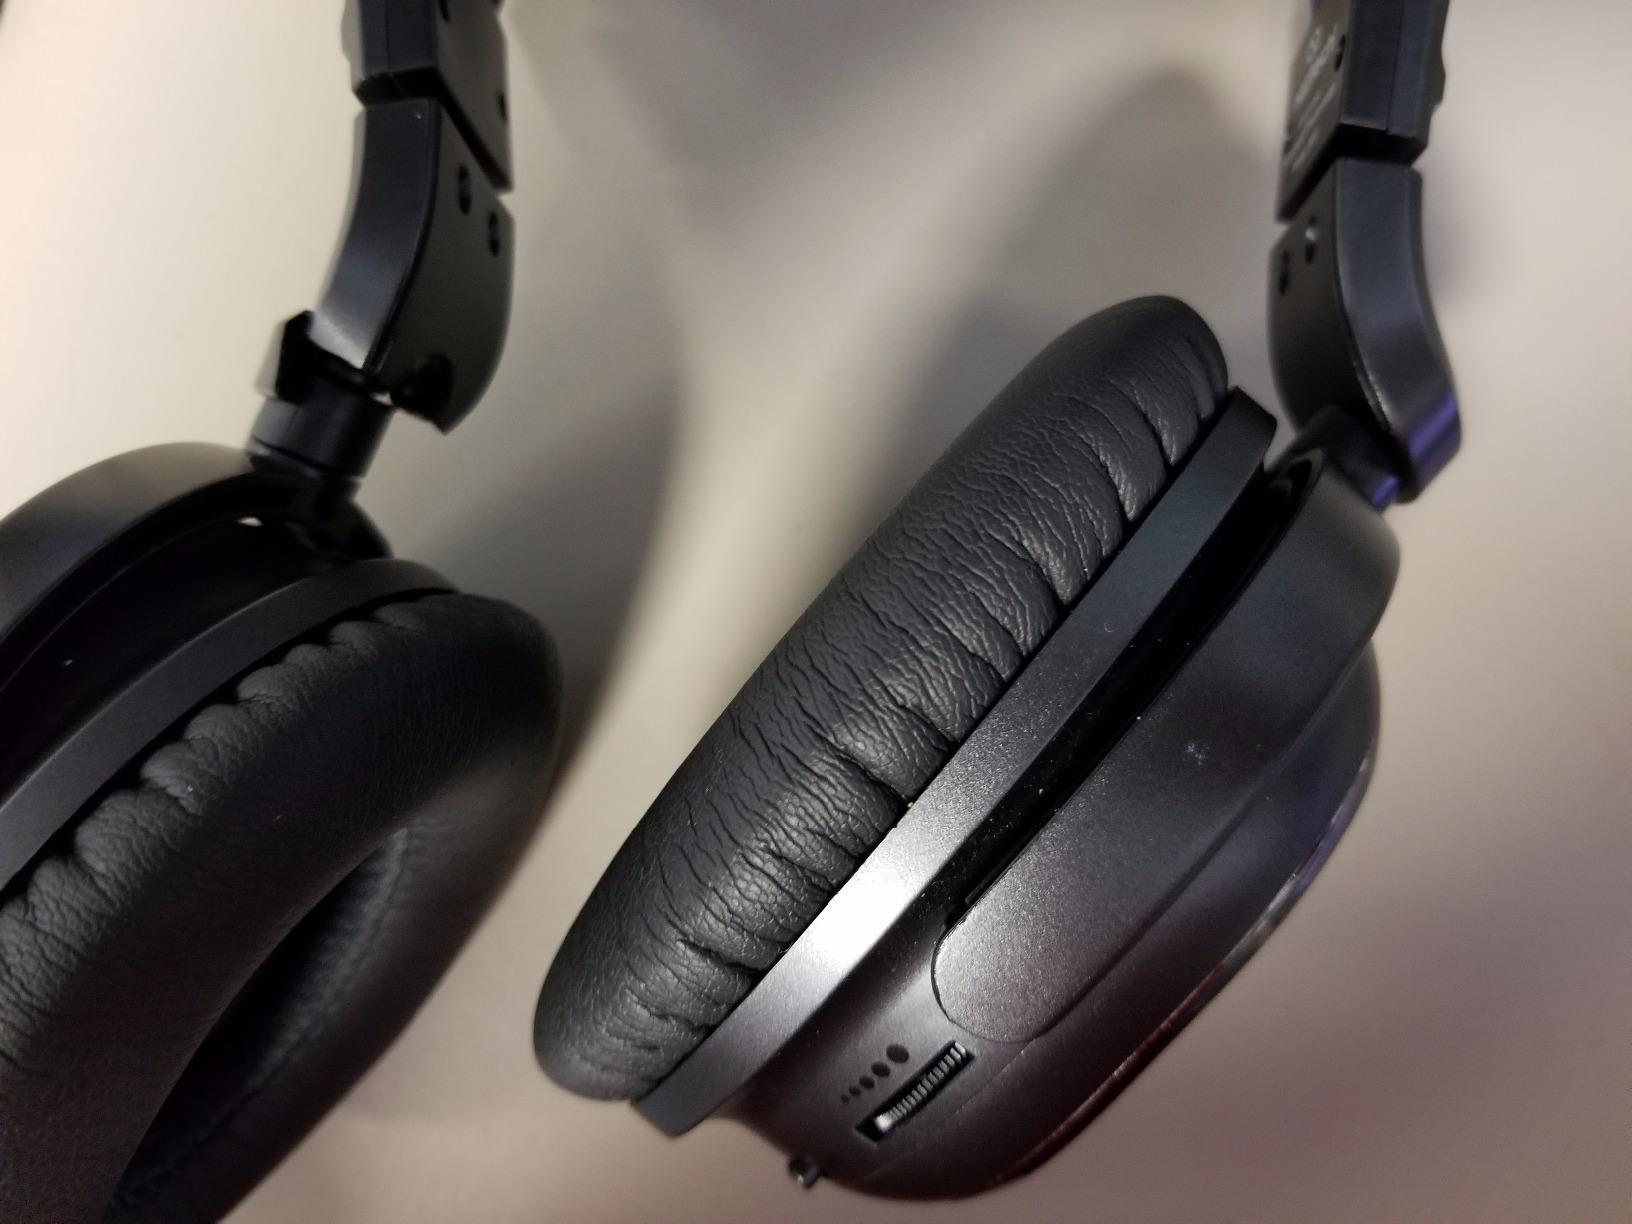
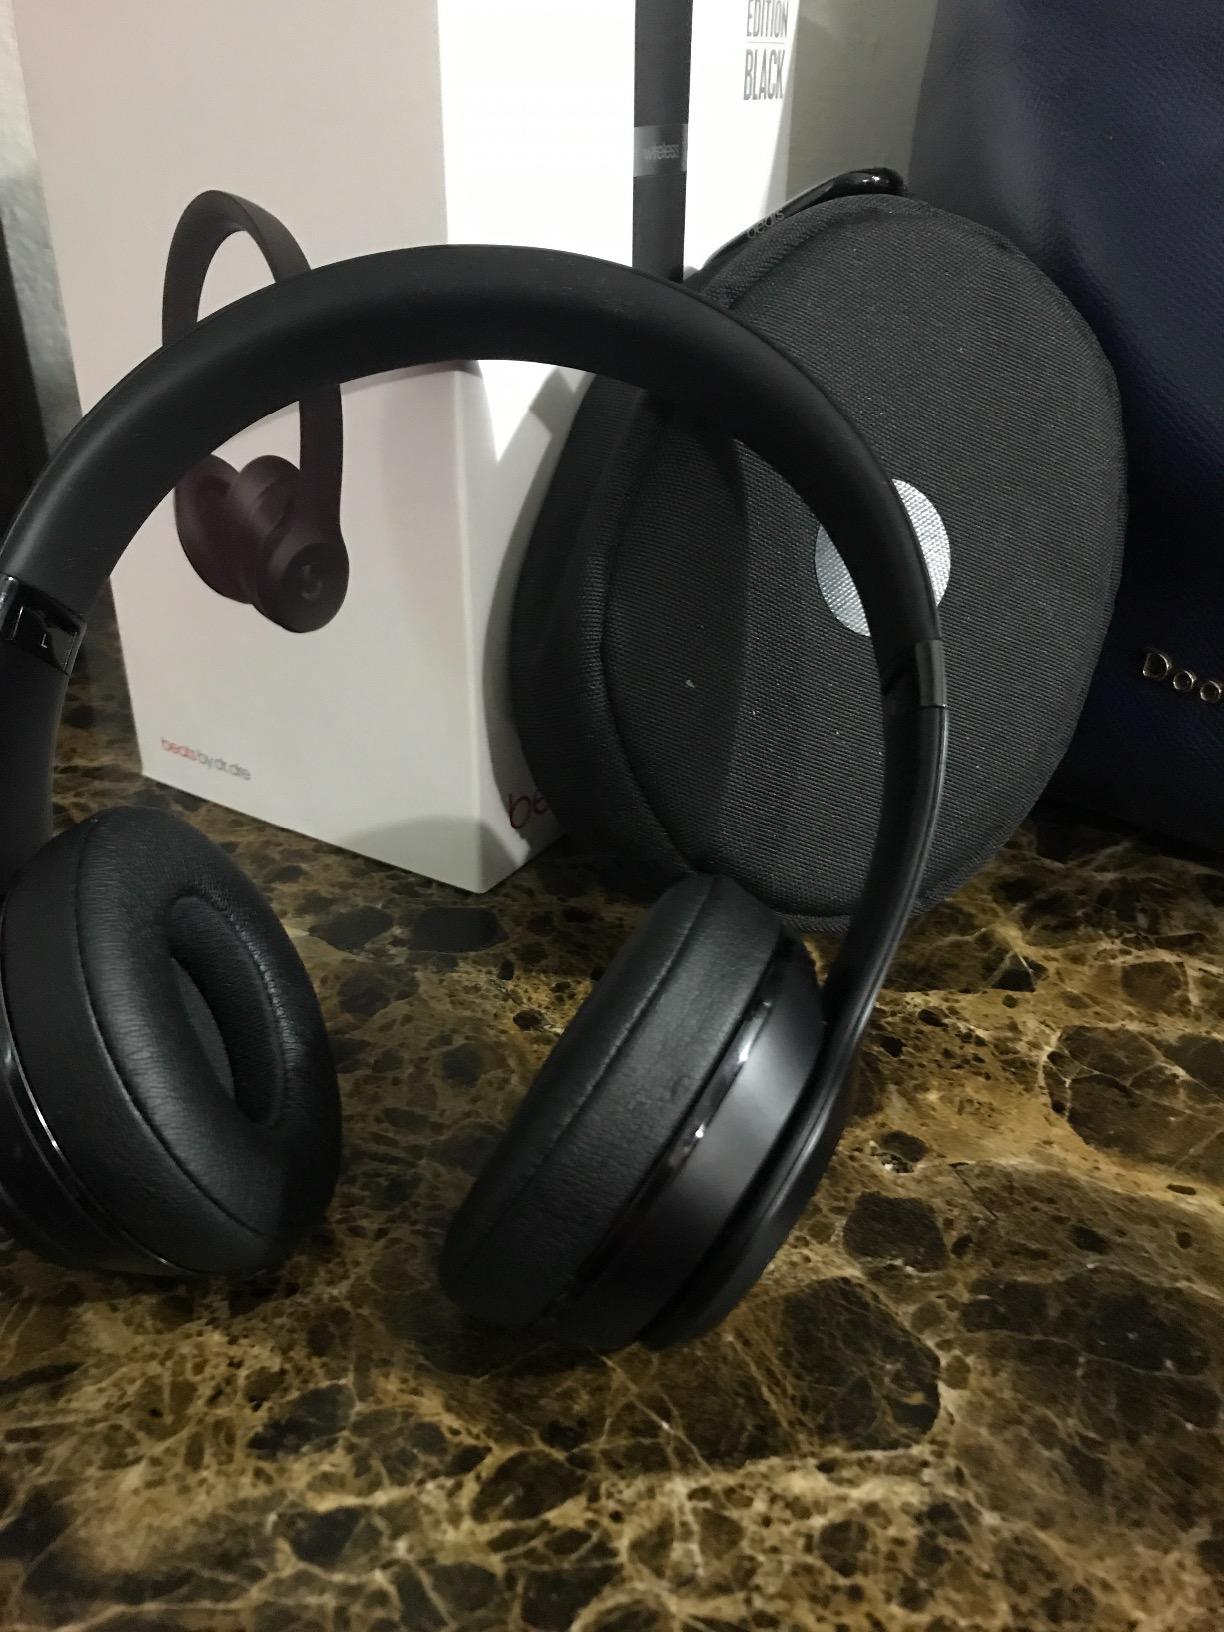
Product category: headphones
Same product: no